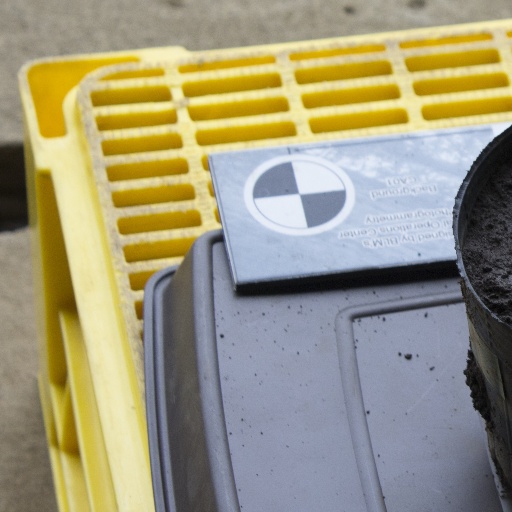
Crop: soybean